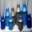
Label: can